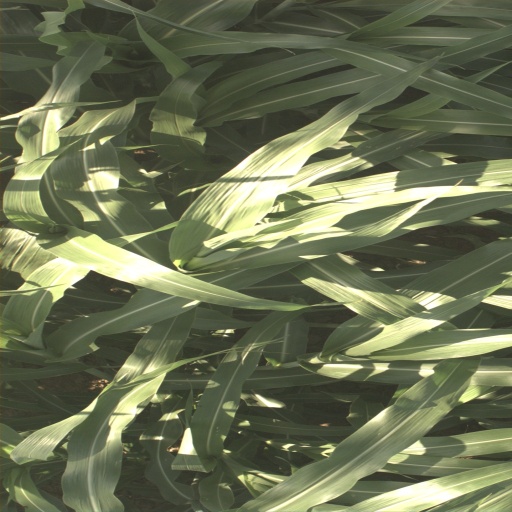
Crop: sorghum